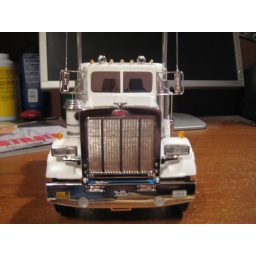
This is the truck as if you were standing right in front of it.Great detail.